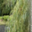
Label: willow_tree